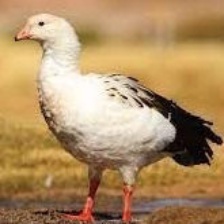
Species: ANDEAN GOOSE
Scientific name: CHLOEPHAGA MELANOPTERA
ImageNet parent category: goose